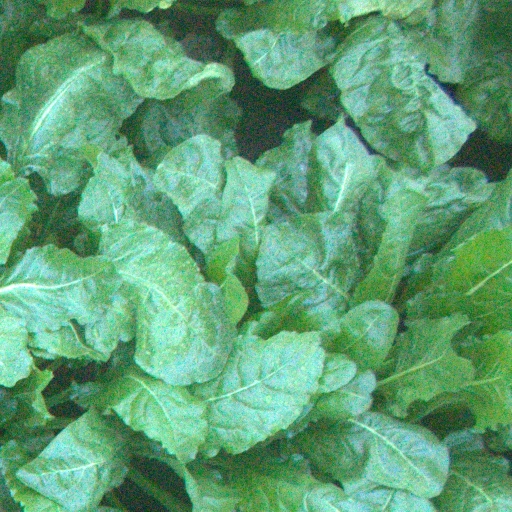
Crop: sugar beet